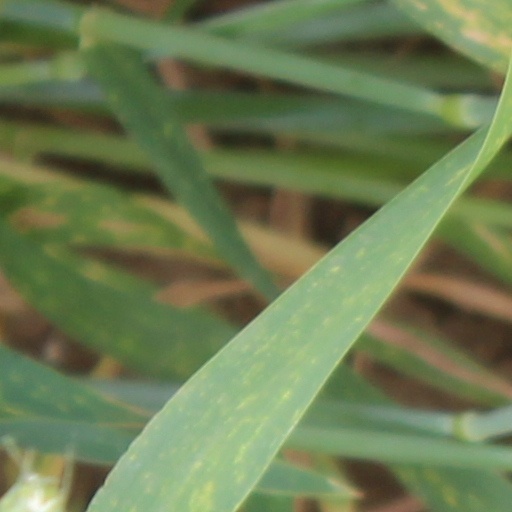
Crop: wheat